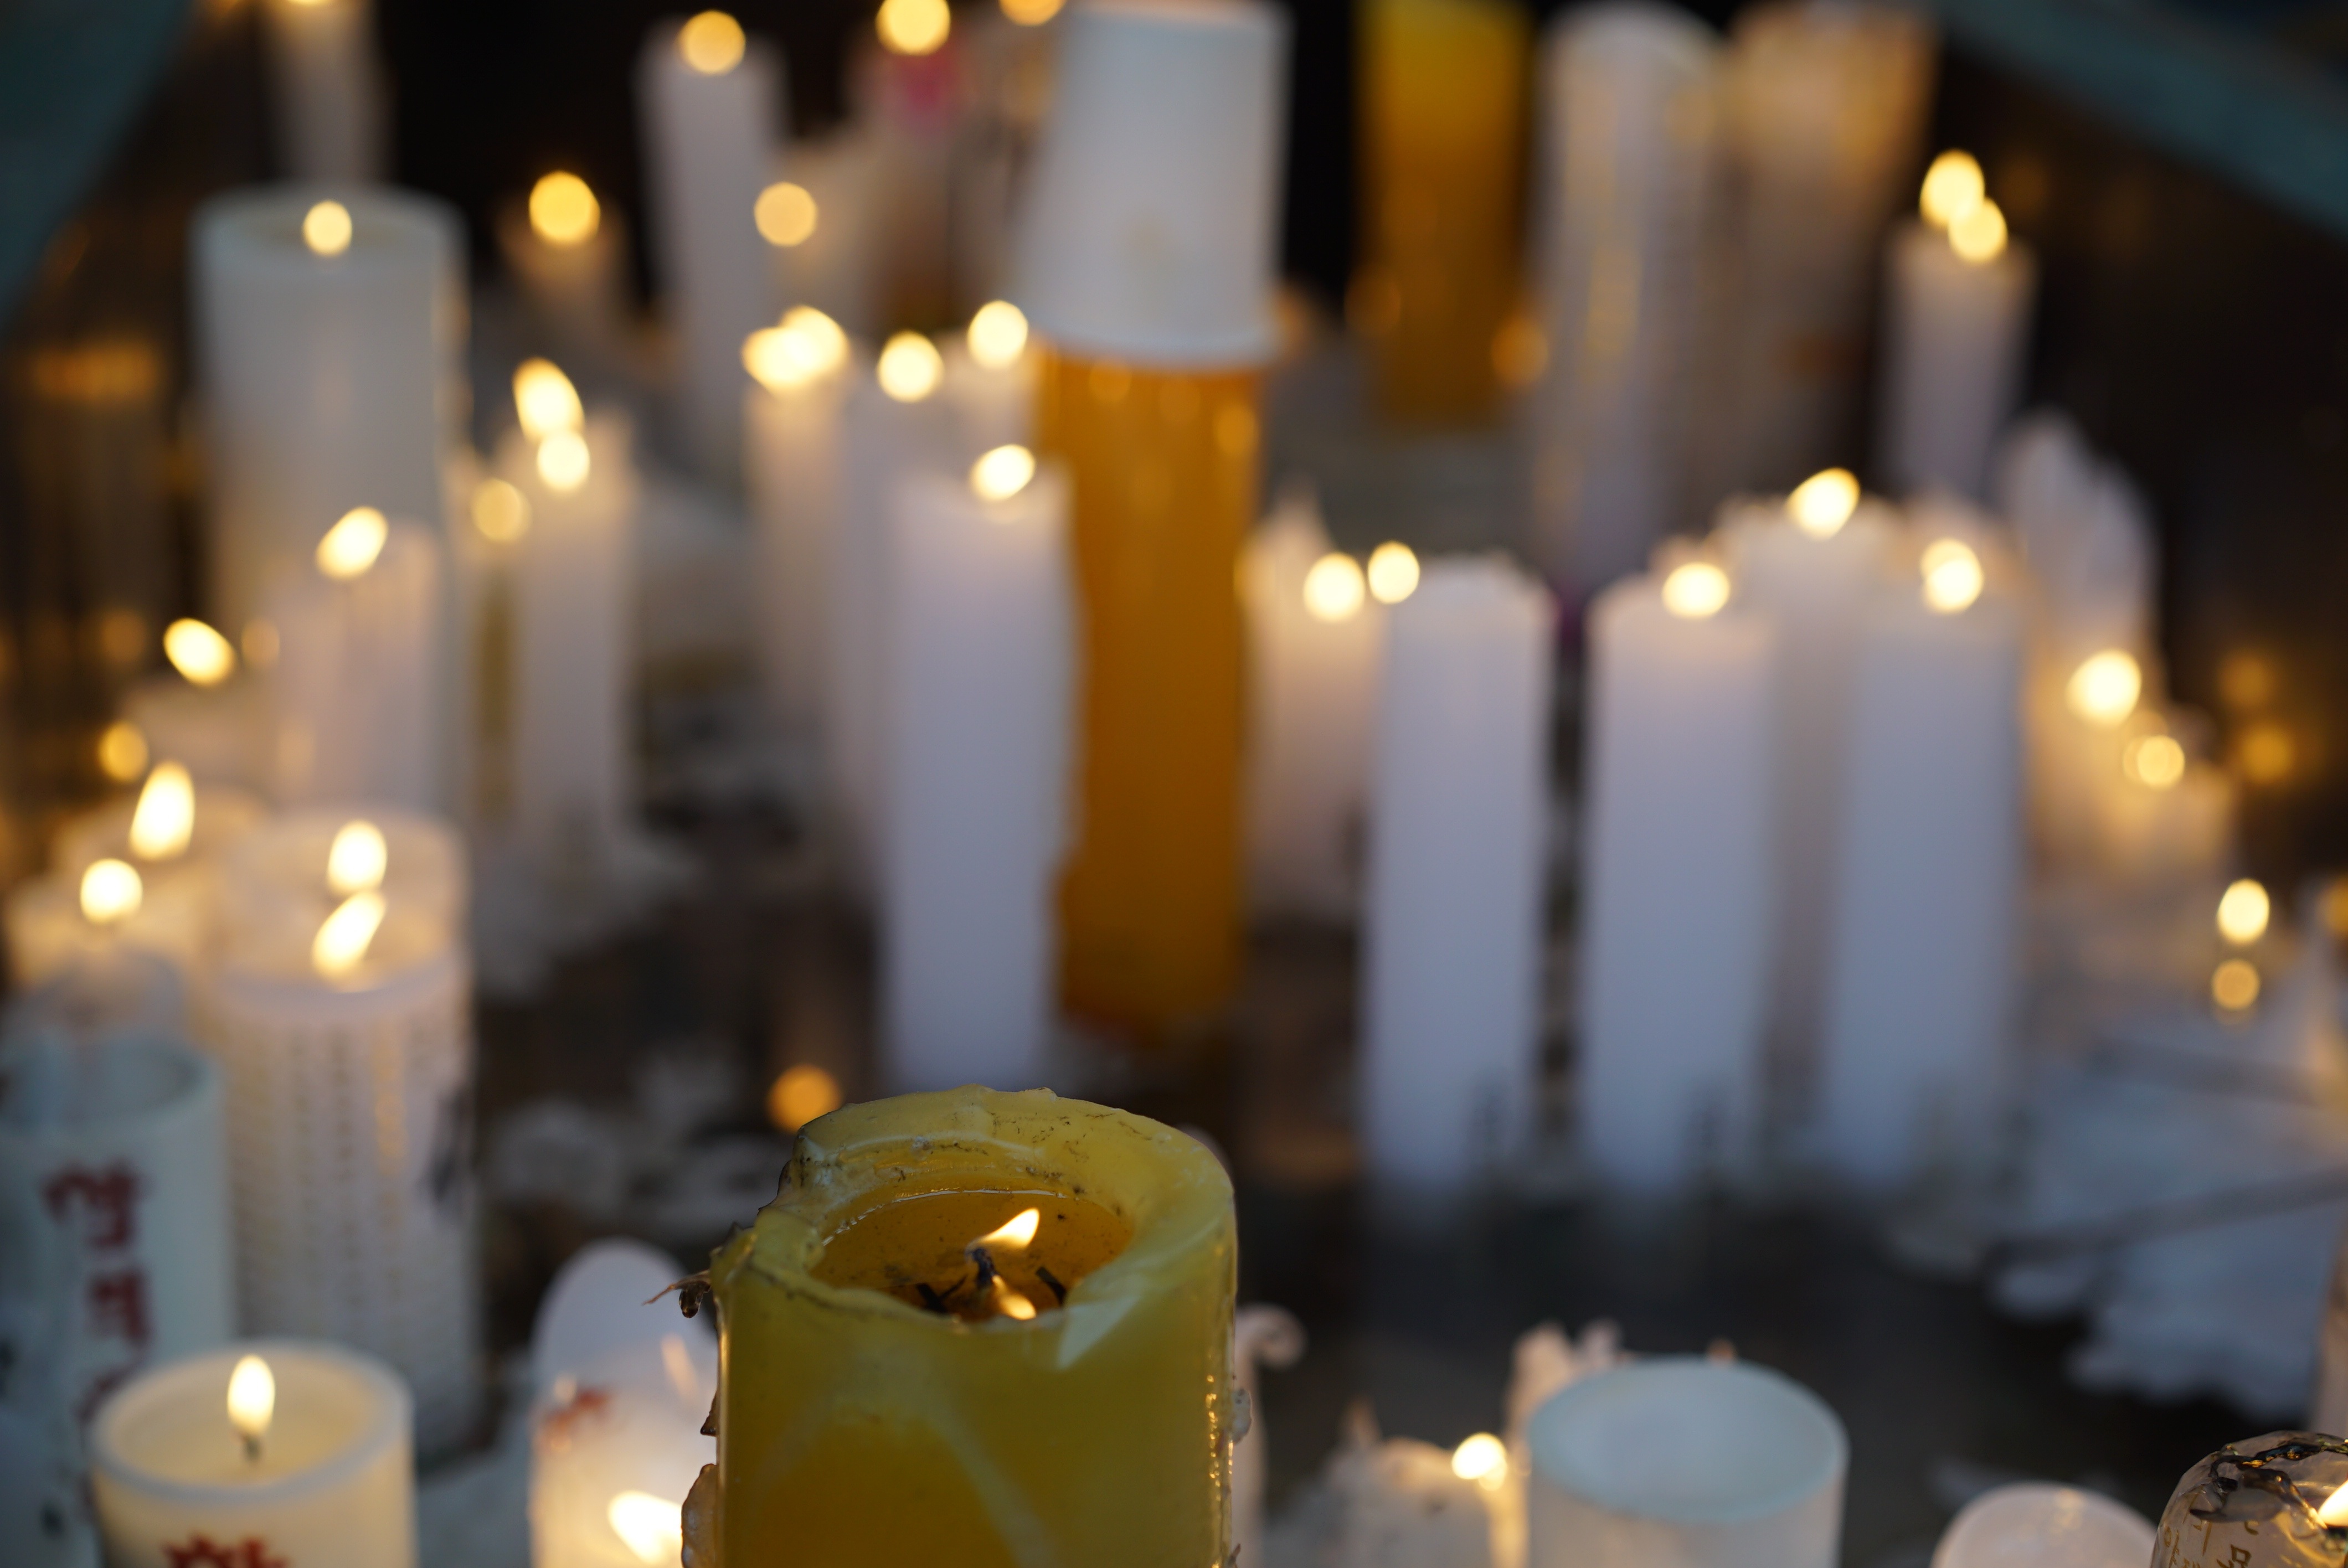
light, night, restaurant, buddhism, yellow, candle, lighting, prayer, candlelight